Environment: real
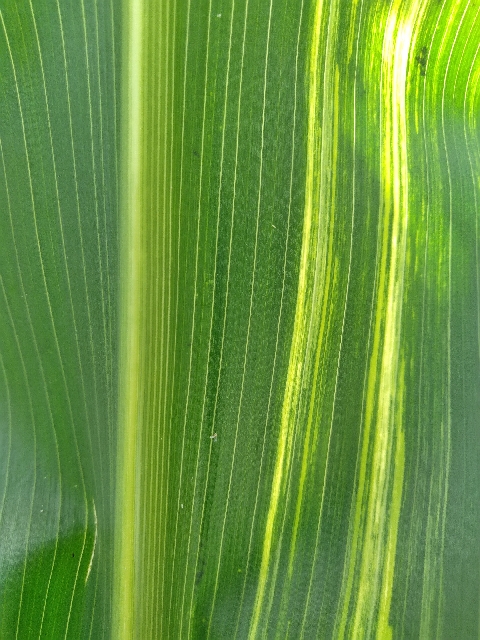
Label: lethal_necrosis